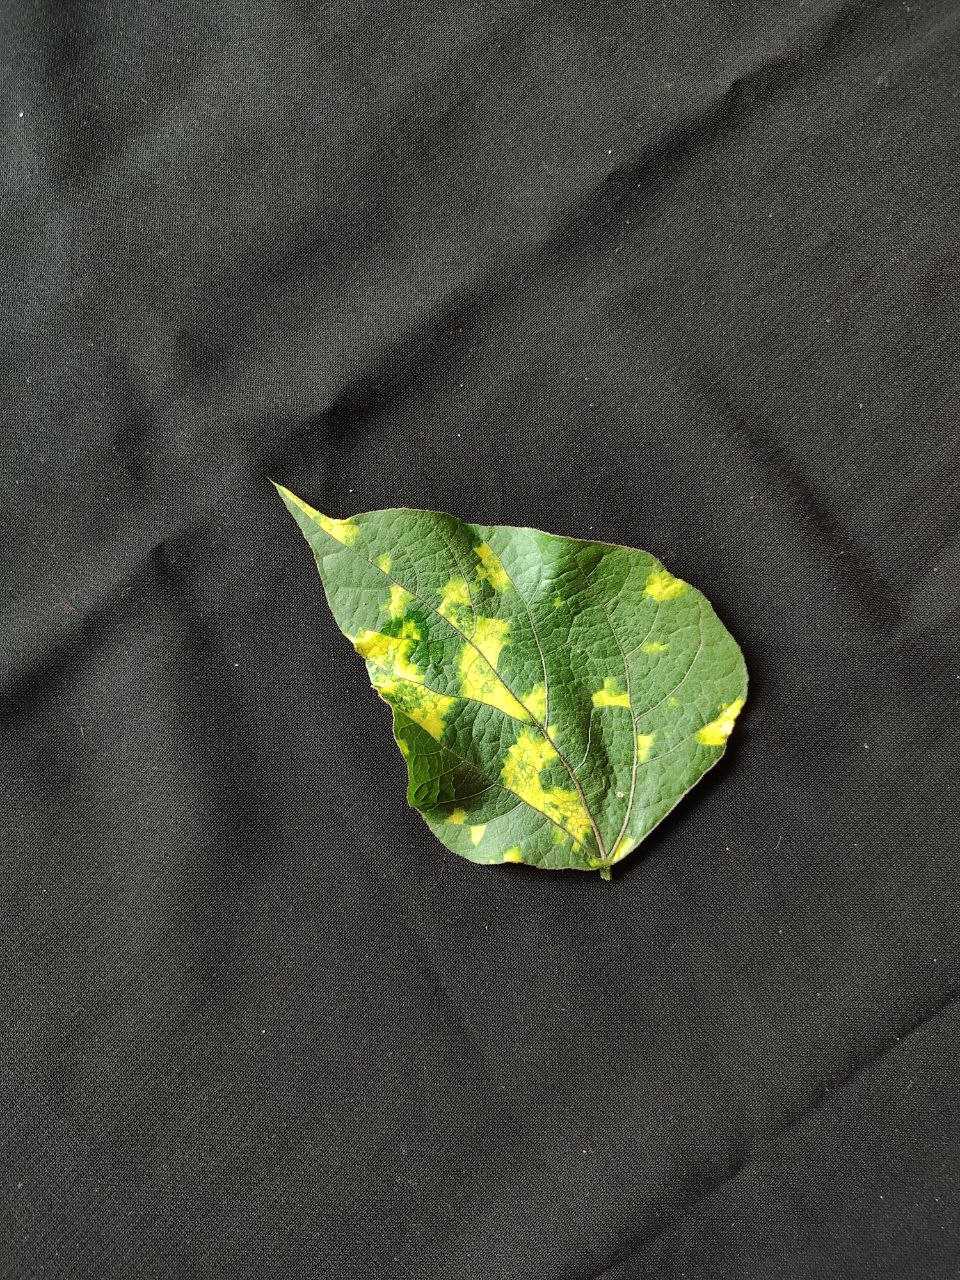
Crop: bean
Leaf condition: Mosaic Virus